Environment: real
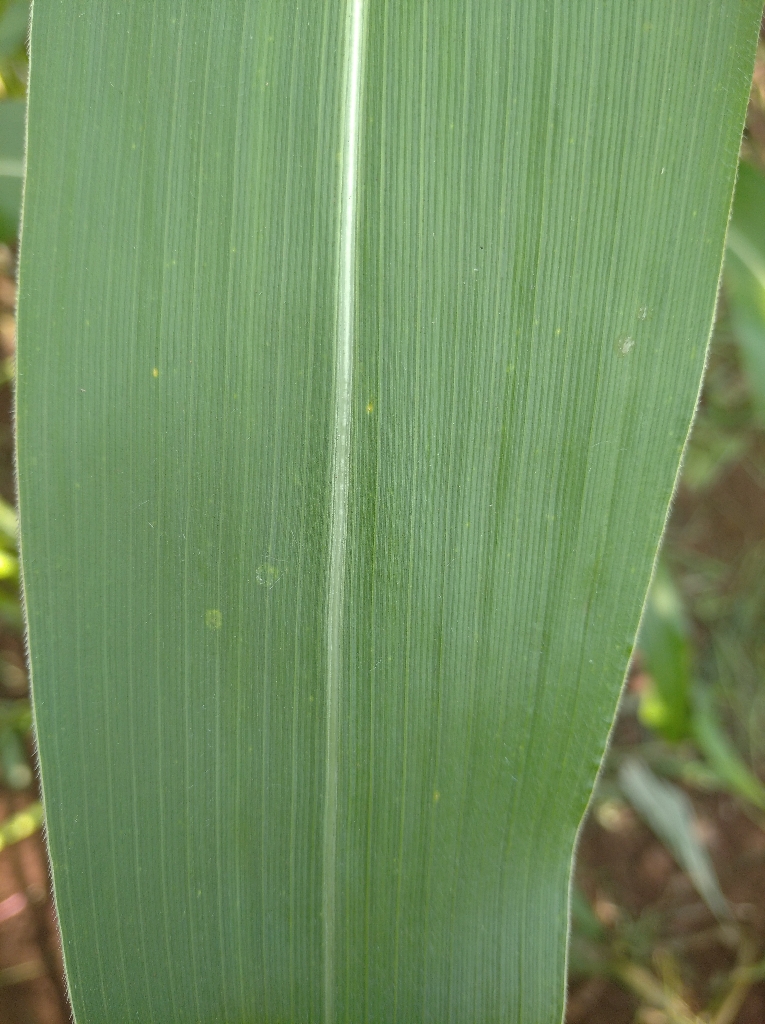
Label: healthy